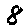
Label: 8